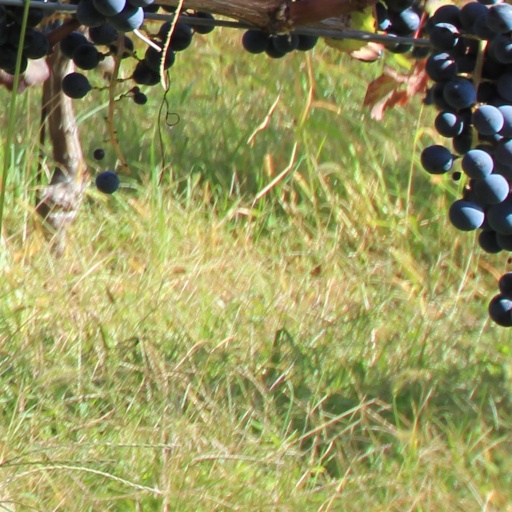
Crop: grape